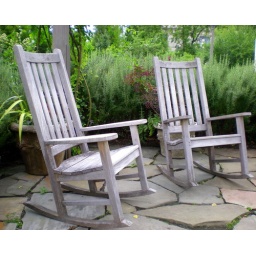
A pair of rocking chairs in the rose bower at Bartholdi Park across from the U.S. Botanic Garden in Washington, DC.